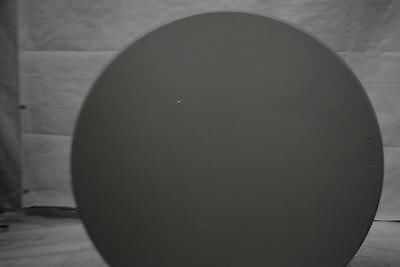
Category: table